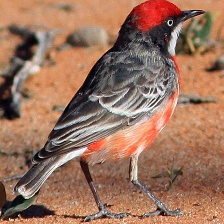
Species: CRIMSON CHAT
Scientific name: EPTHIANURA TRICOLOR